T. D. Judah

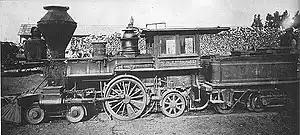
"T. D. Judah" in its post-rebuild 4-2-2 configuration

T. D. Judah was the name of a 4-2-2 steam locomotive owned by the Central Pacific Railroad. It was named in honor of the railroad's first chief engineer, Theodore Dehone Judah, who had championed and surveyed a passable route over the Sierra Nevada for the Transcontinental Railroad.